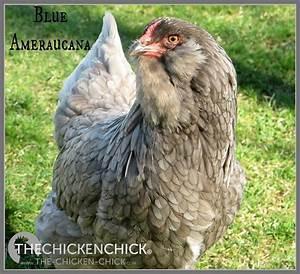
chicken